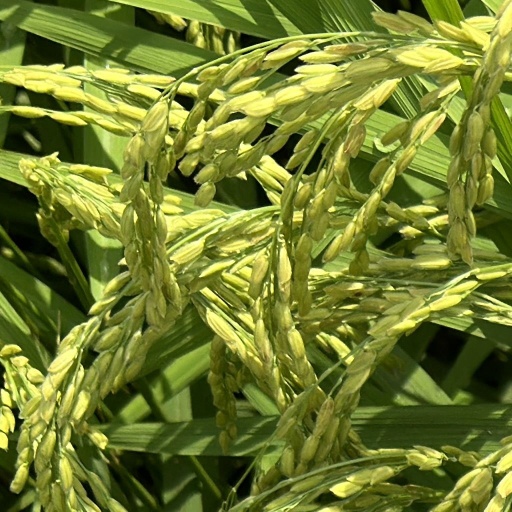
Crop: rice